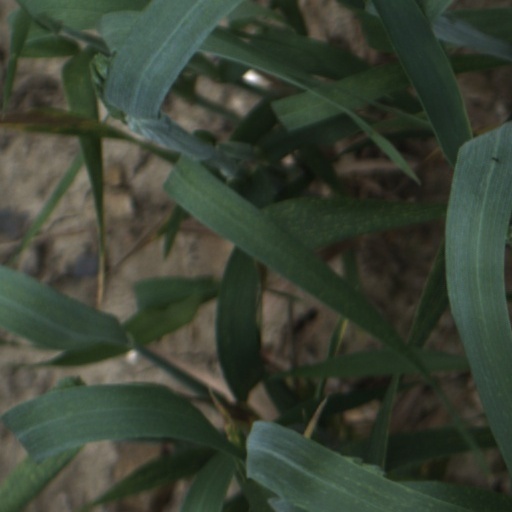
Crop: wheat